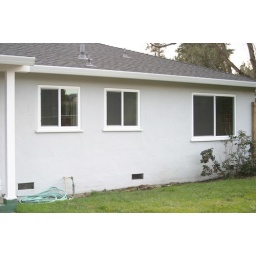
New windows in kitchen, bathroom and bedroom